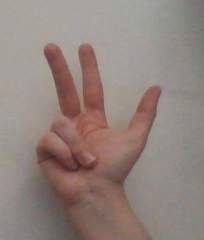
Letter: al